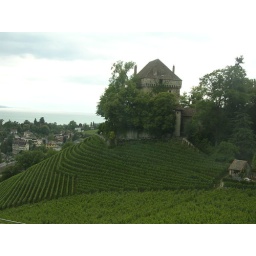
The golden pass train with front panorama car view from seat 86 in the front of the car